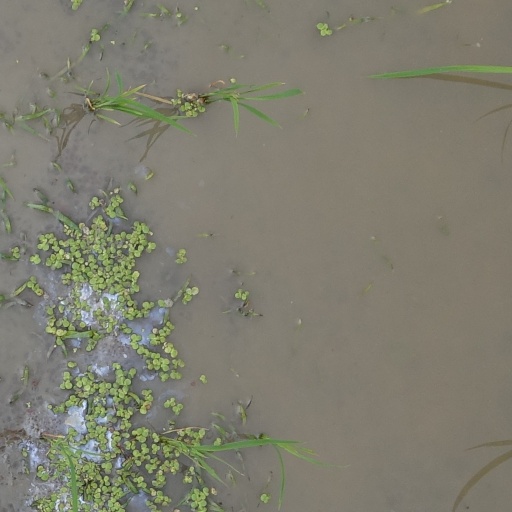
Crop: rice